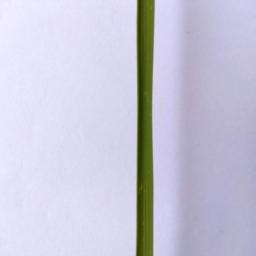
Label: Rice___Healthy